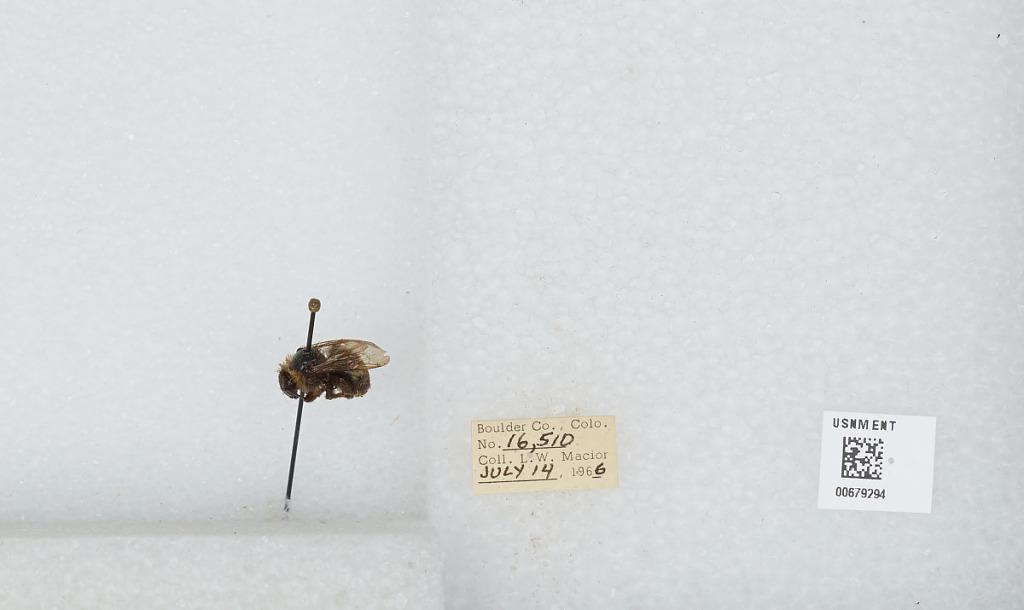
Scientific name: Bombus (Bombus) occidentalis Greene
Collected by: L. Macior
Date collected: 1966-7-14
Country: United States
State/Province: Colorado
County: Boulder
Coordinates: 40.0017, -105.308